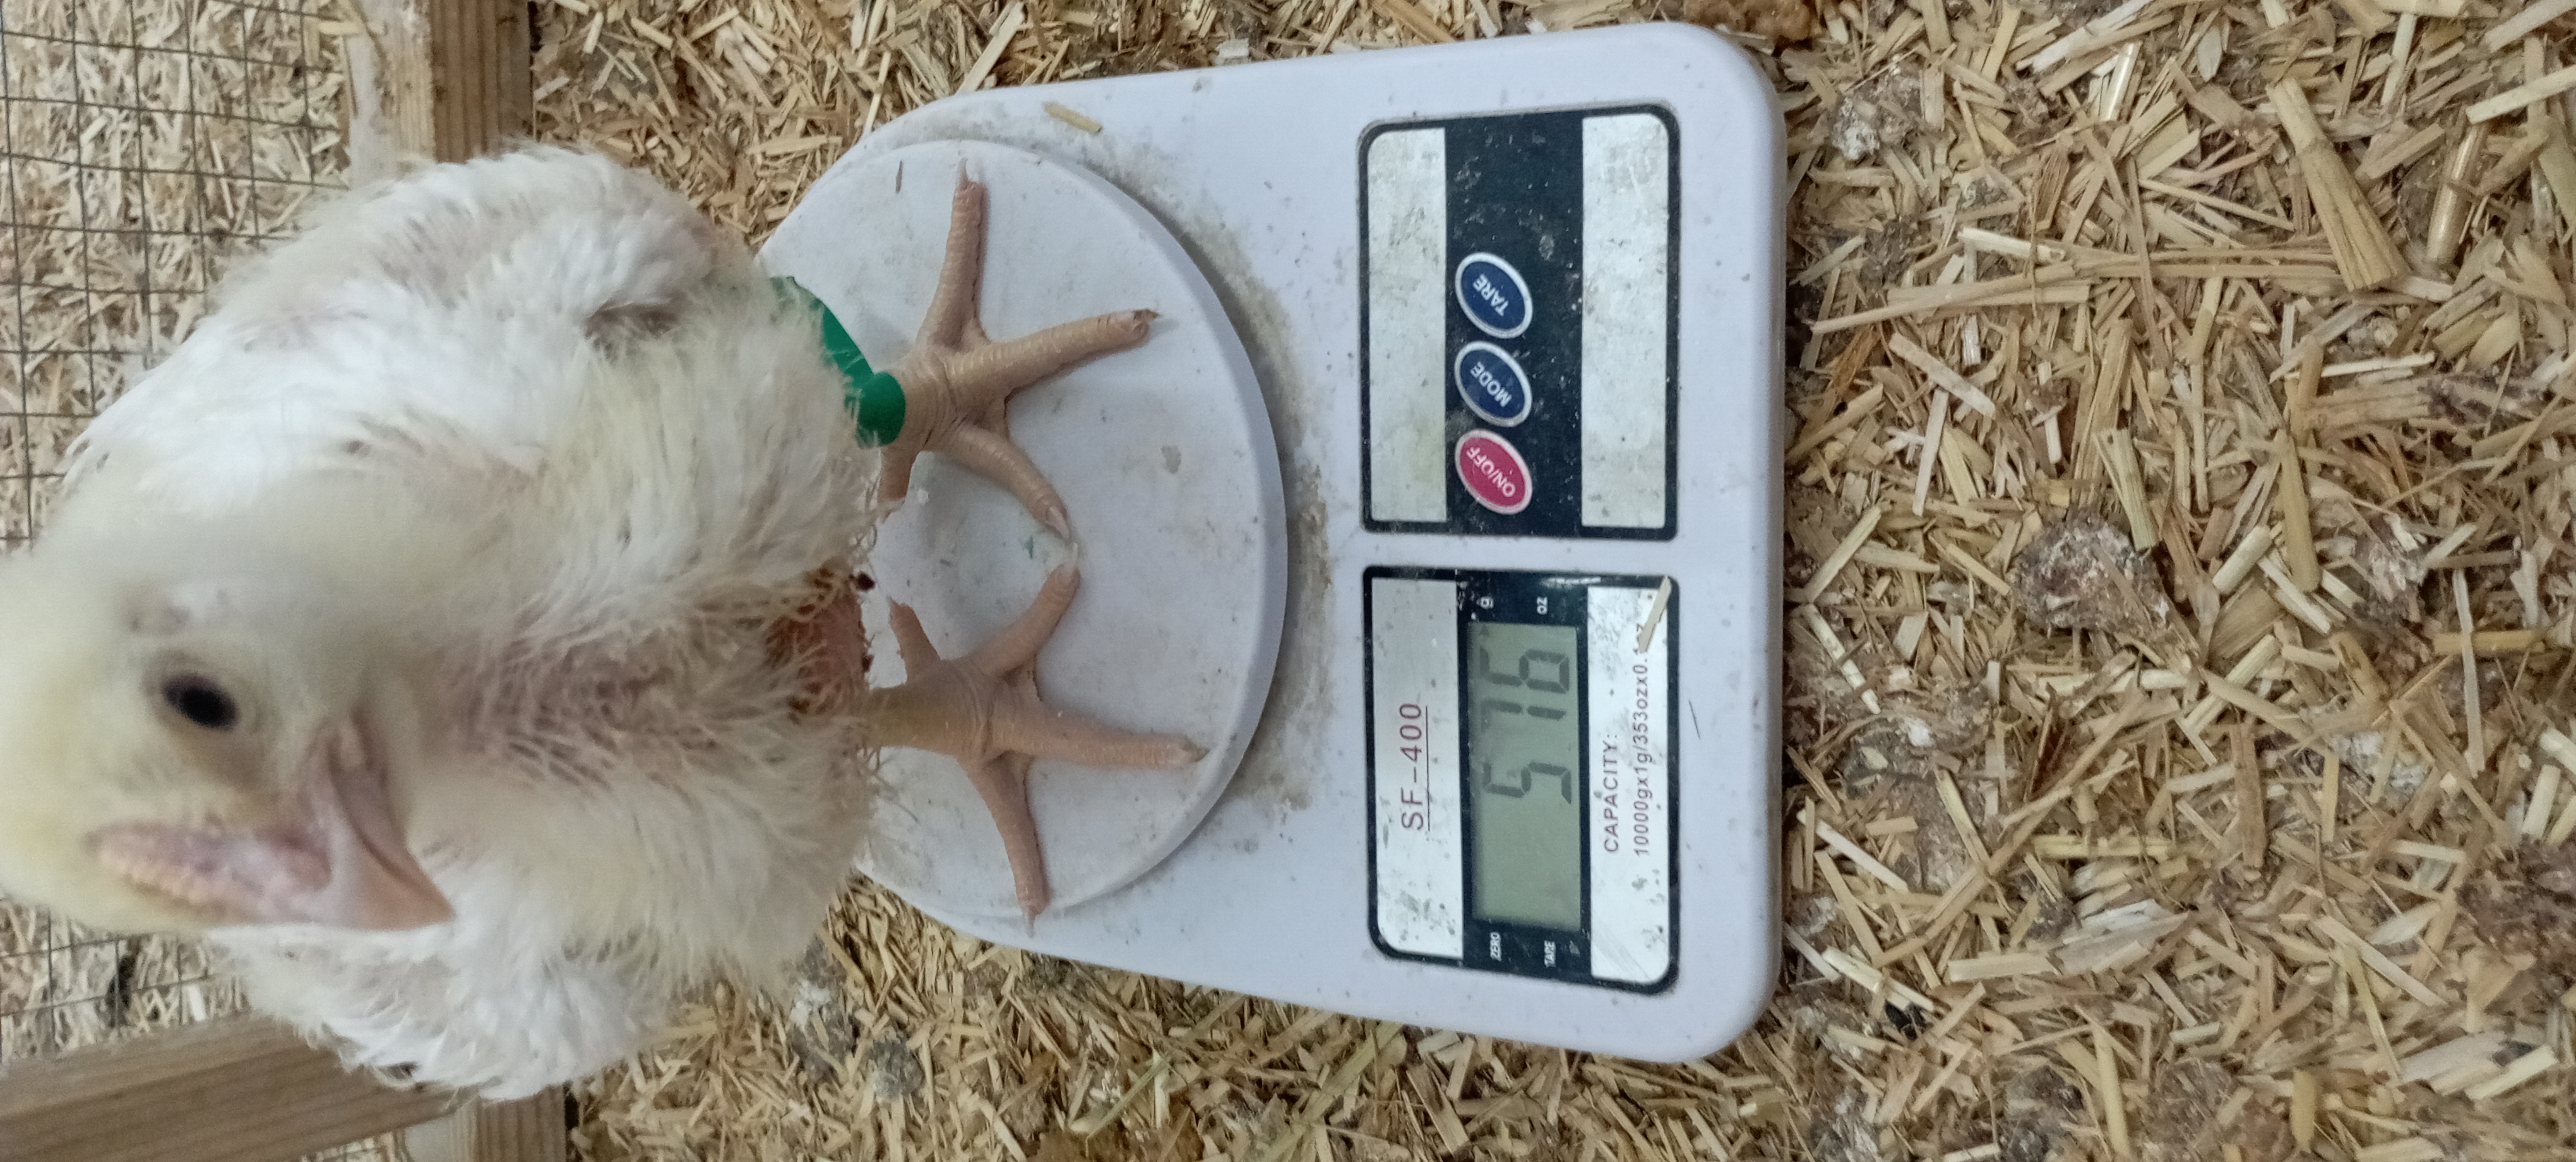
Weight: 576 g